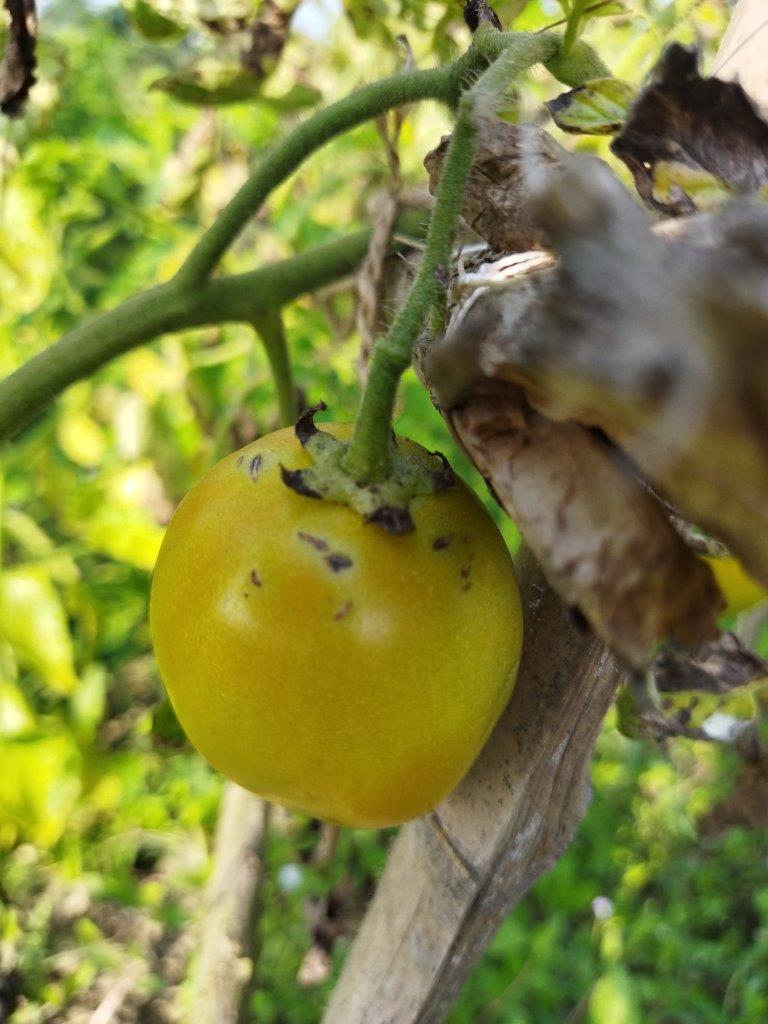
Maturity: Mature